Buzz number

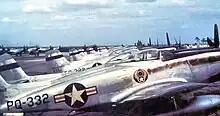
A lineup of silver piston-engined fighters, the one in the front of the line with clearly visible U.S. Air Force insignia and 'PQ-332" coding on the rear fuselage

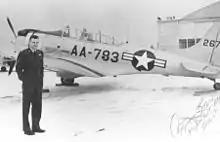
A radial piston-engined aircraft on a snowy airfield, a hangar behind and its pilot in front, with U.S. Air Force insignia and "AA-783" code below the cockpit

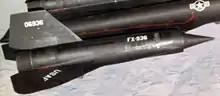
A part of a black, delta-winged aircraft with engine nacelle partway out the wing; U.S. Air Force insignia on the fuselage, "USAF" labeling on the wing, and "FX-936" coding on the nacelle

This table lists U.S. Air Force and U.S. Army aircraft by buzz-number prefix. Note that some aircraft types changed prefixes during their career, while other prefixes were re-used after an earlier type was retired.